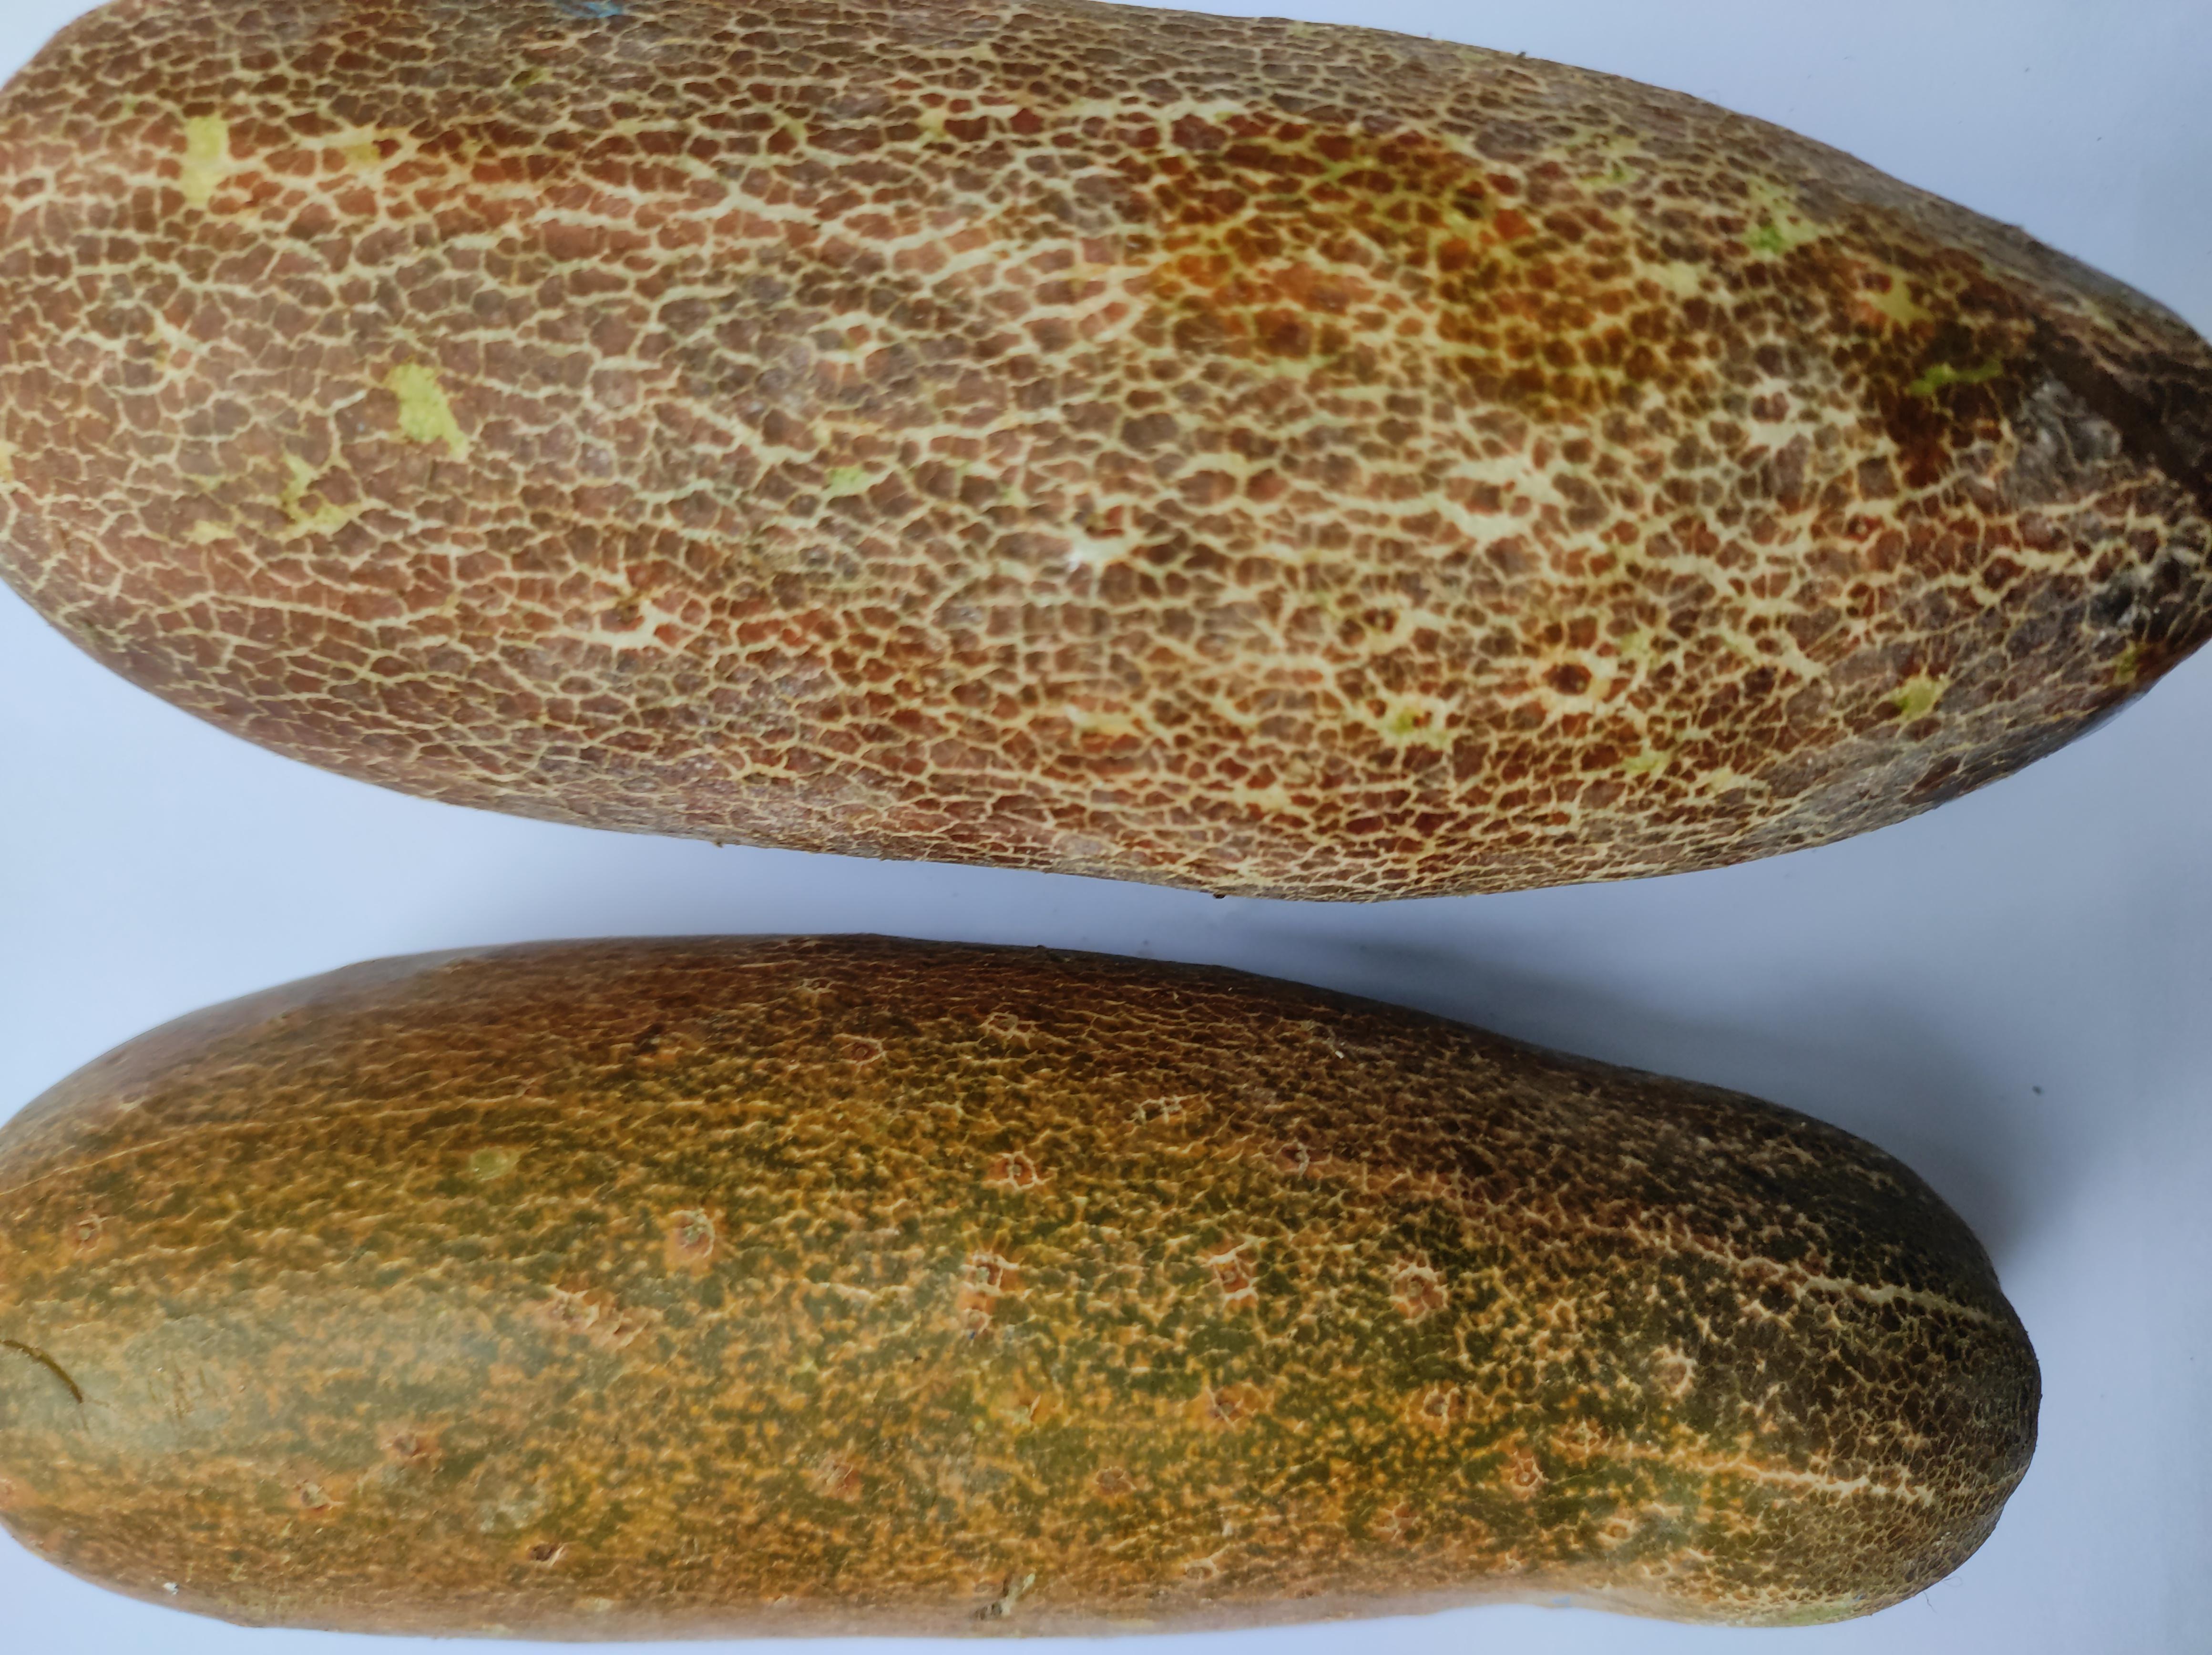
Label: Cucumber